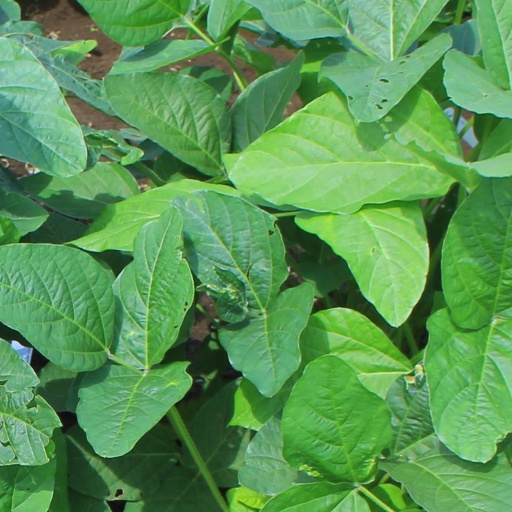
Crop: soybean